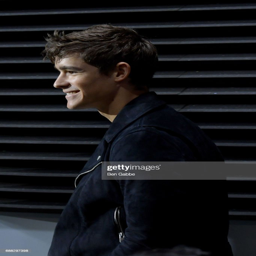
actor attends the build series to promote the new film .